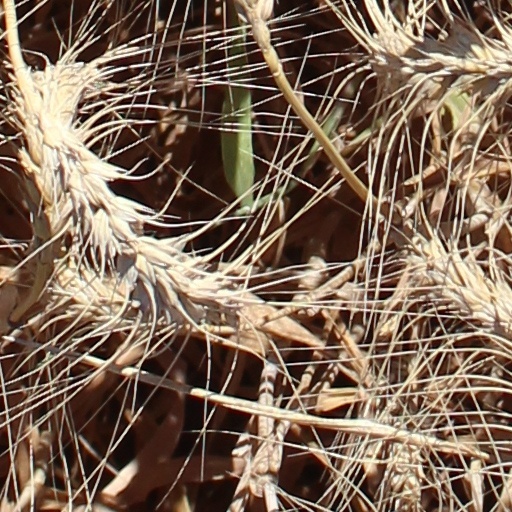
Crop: wheat